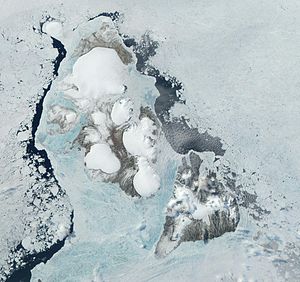
Severnaja Zemlja / Historie
Satellitbillede af Severnaja Zemlja, courtesy NASA
Severnaja Zemlja er en øgruppe i Polarhavet nord for Sibirien mellem Karahavet og Laptevhavet. Den er en forlængelse af den sibiriske Tajmyrhalvø.